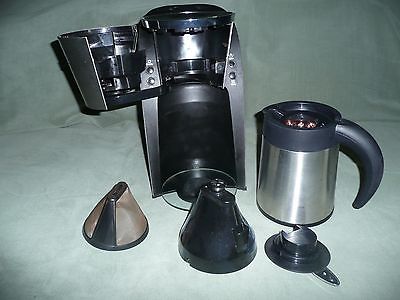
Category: coffee maker